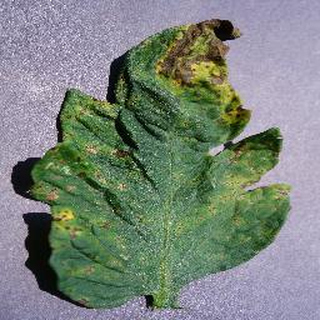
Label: tomato_septoria_leaf_spot